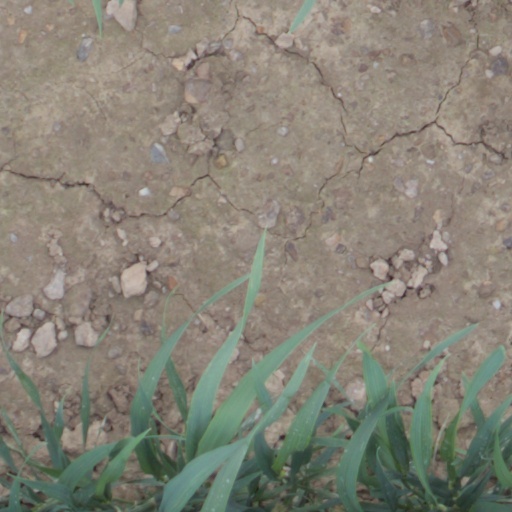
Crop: wheat